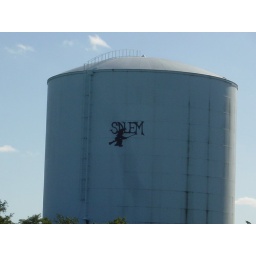
Even the water tower proclaims that this is witch country! Wonder what's in the water, here...